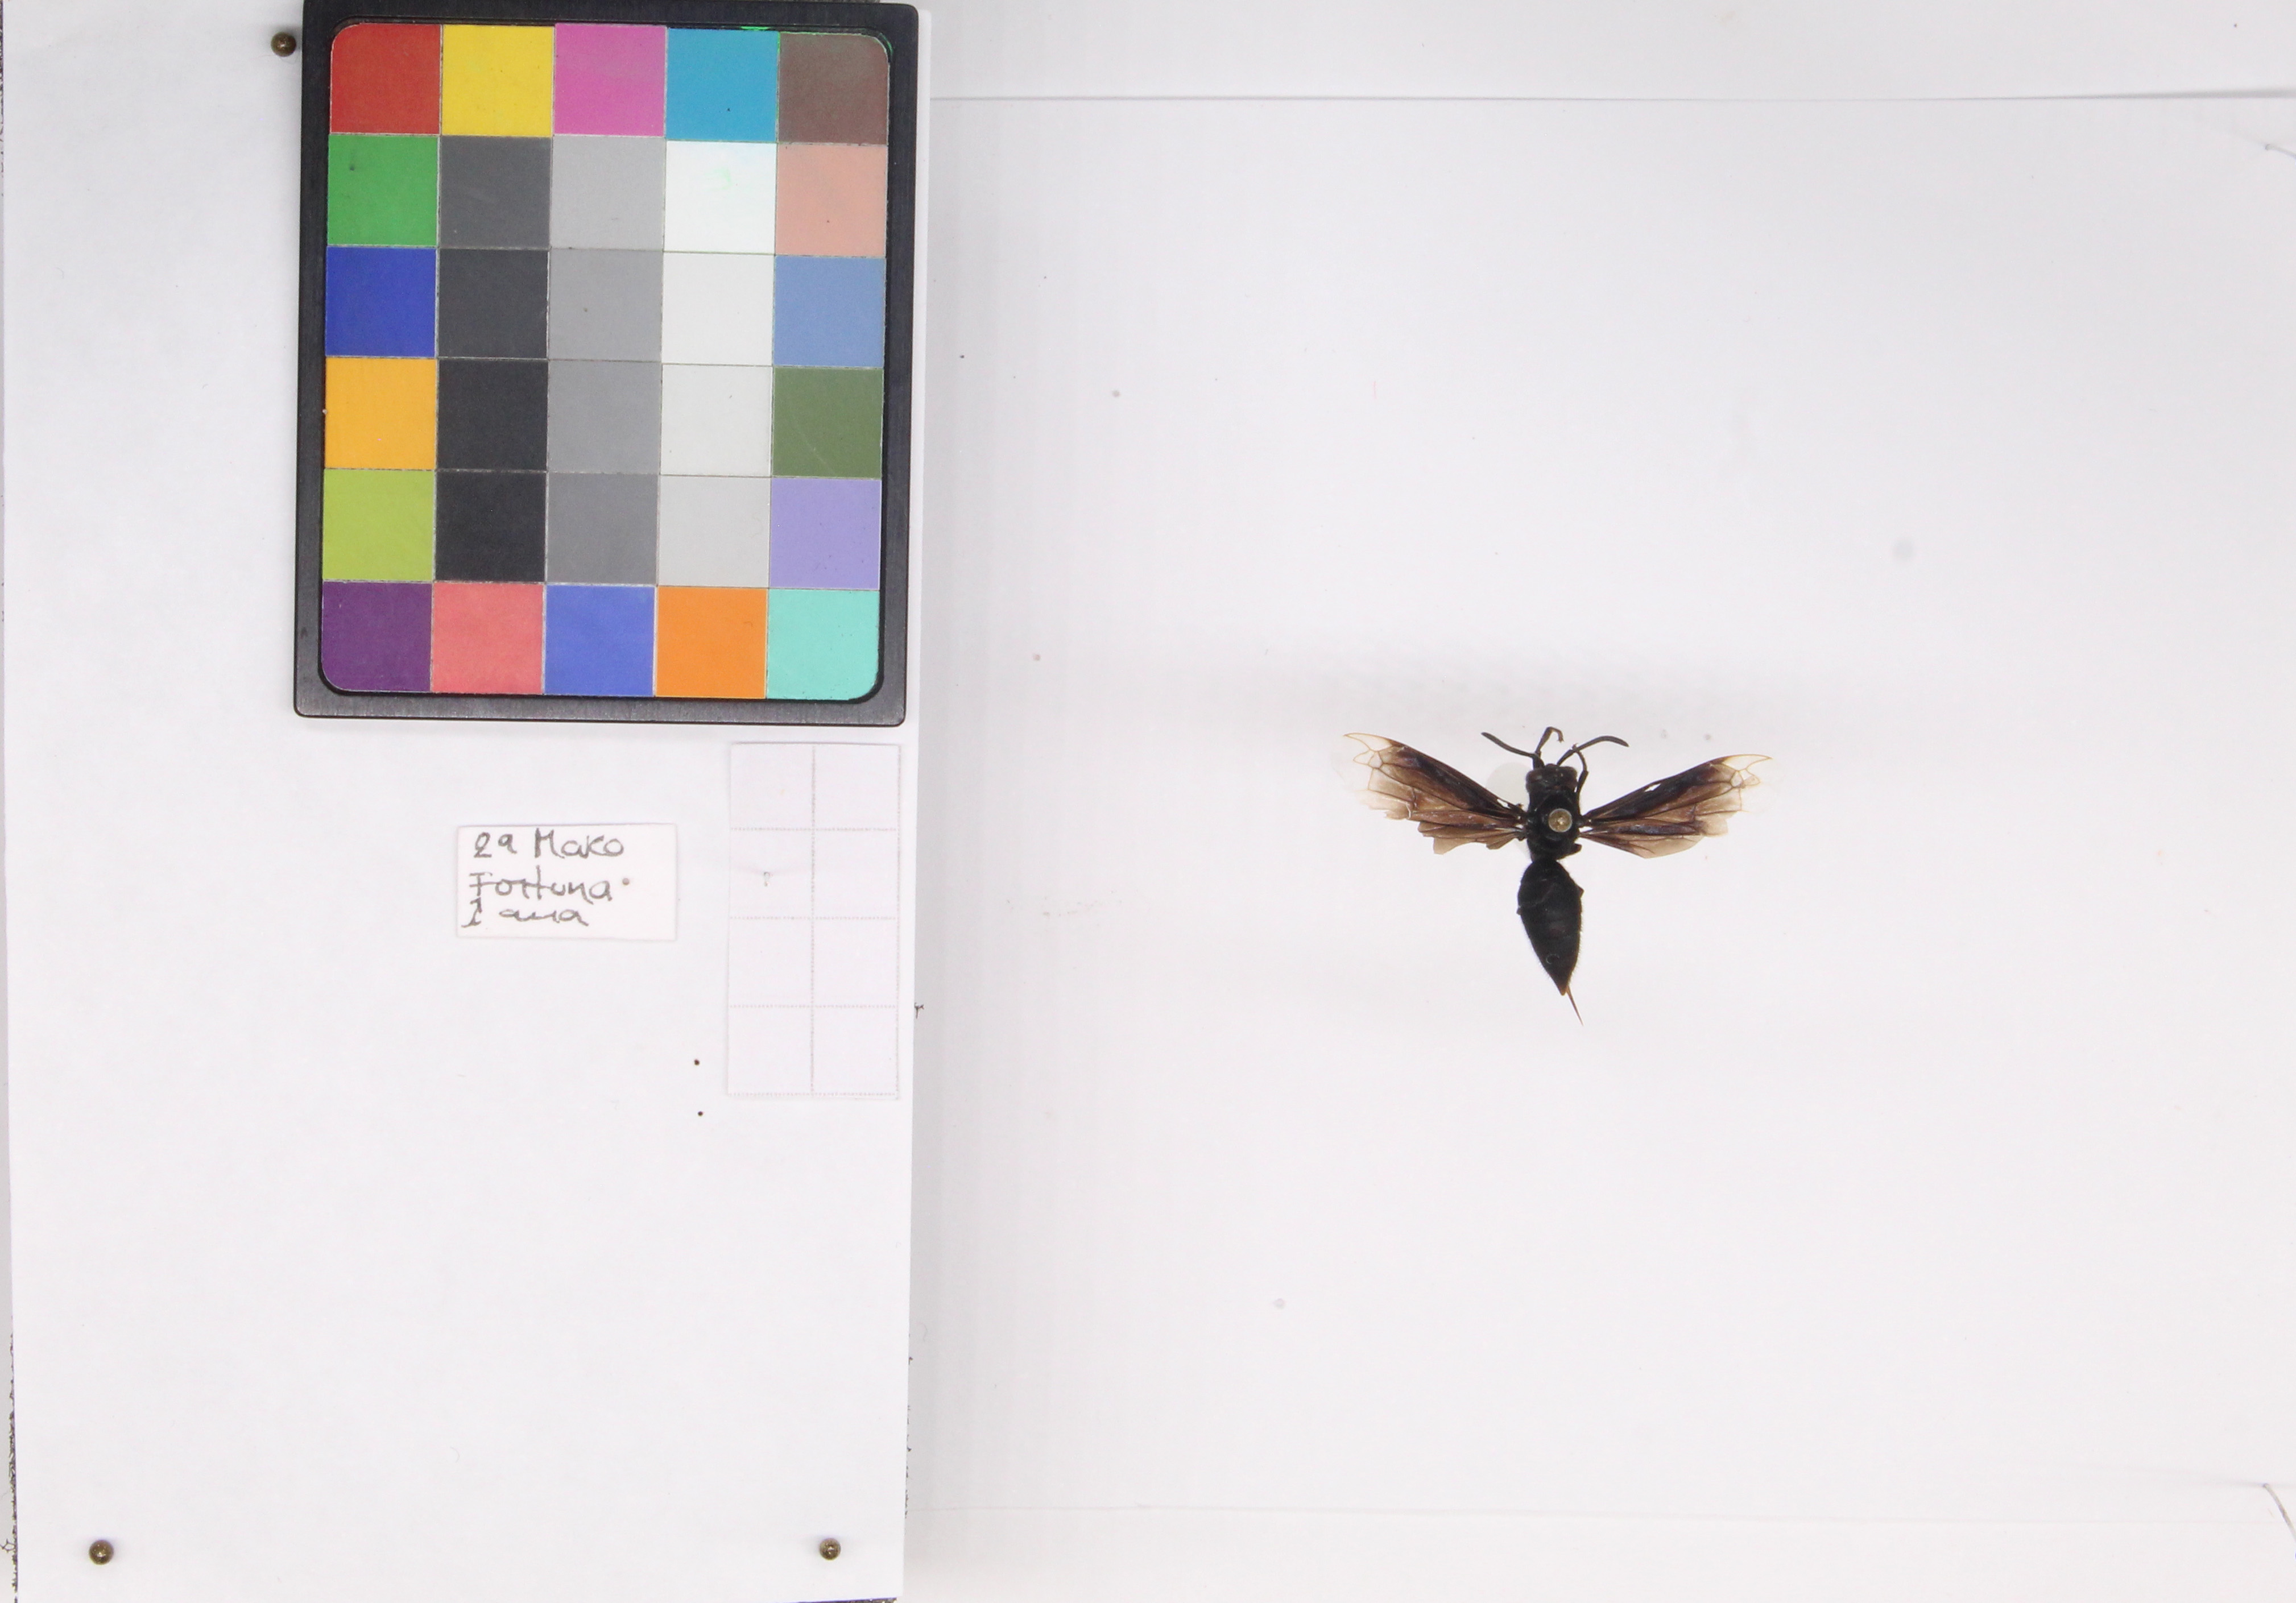
Label: wasp
Location: Fortuna